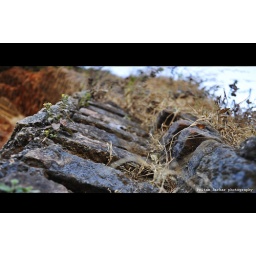
The old stone walls with flowers and grasses in between the layers